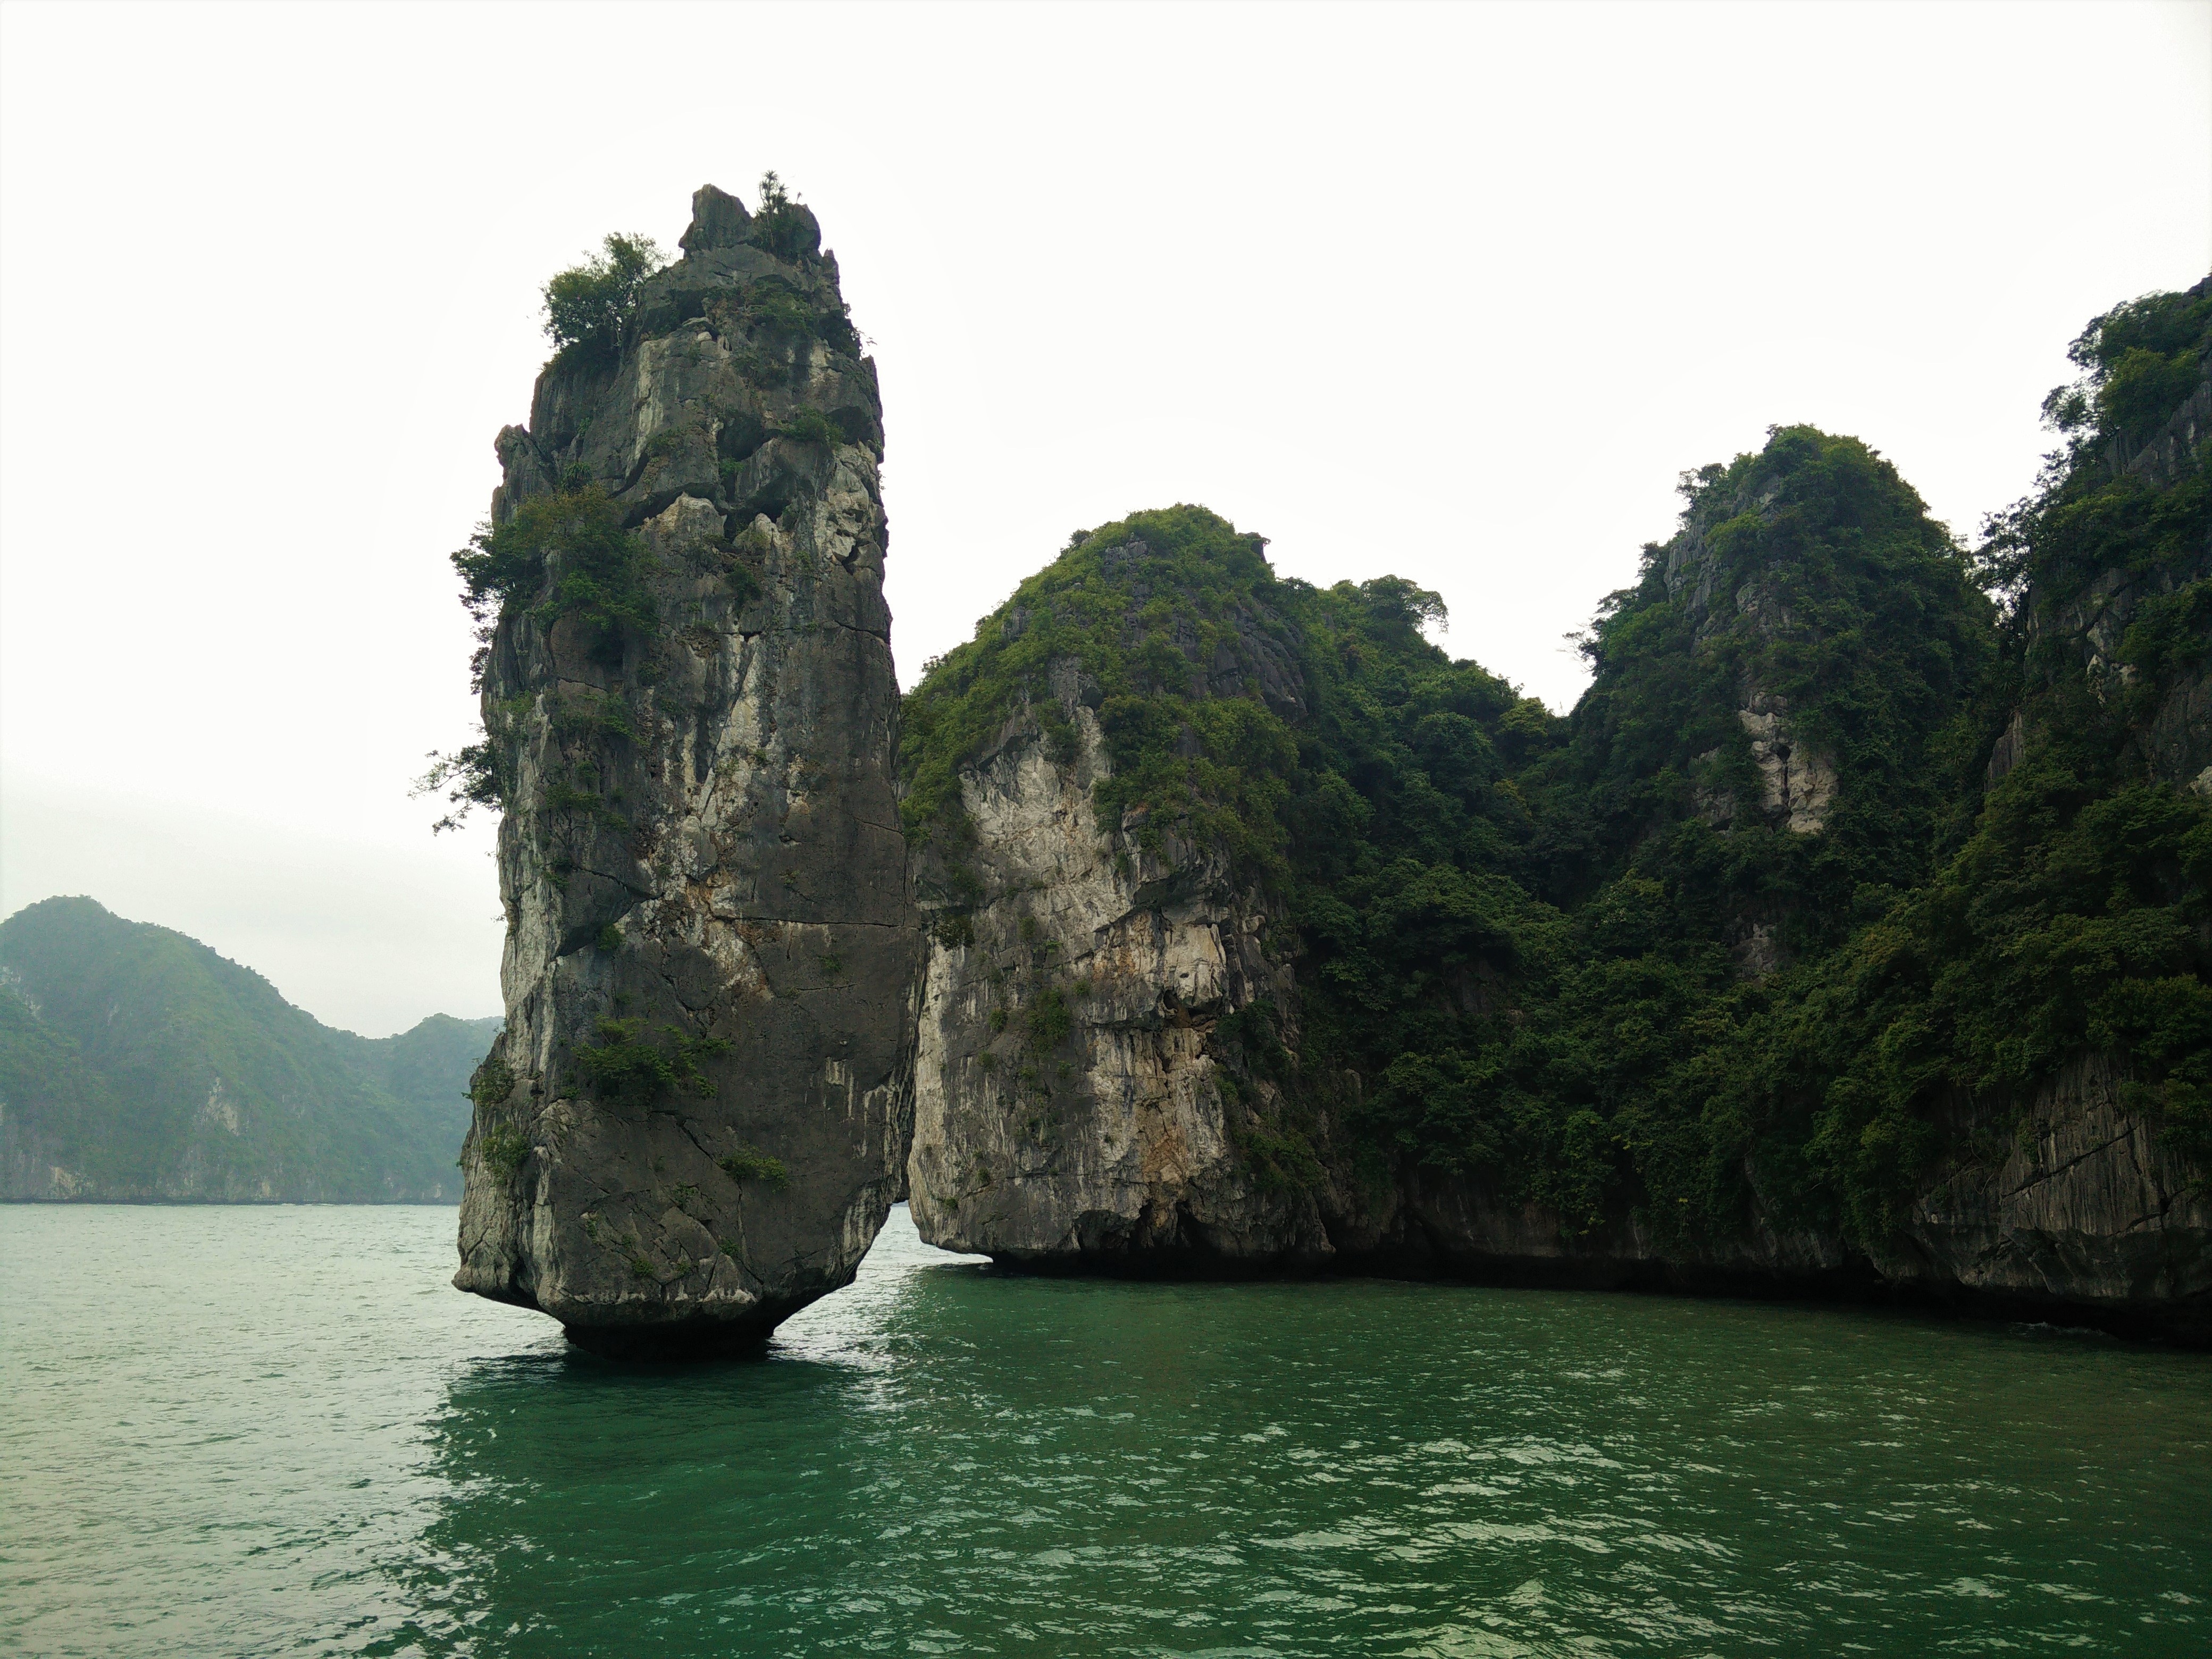
sea, coast, water, nature, rock, river, formation, cliff, holiday, bay, island, fjord, terrain, vietnam, booked, halong, islet, landform, sea cave, geographical feature